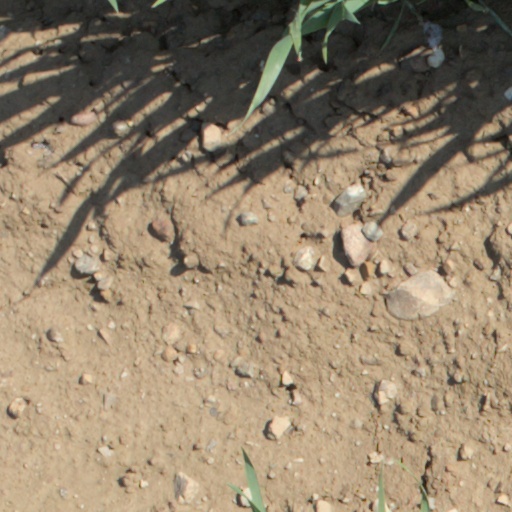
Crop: wheat